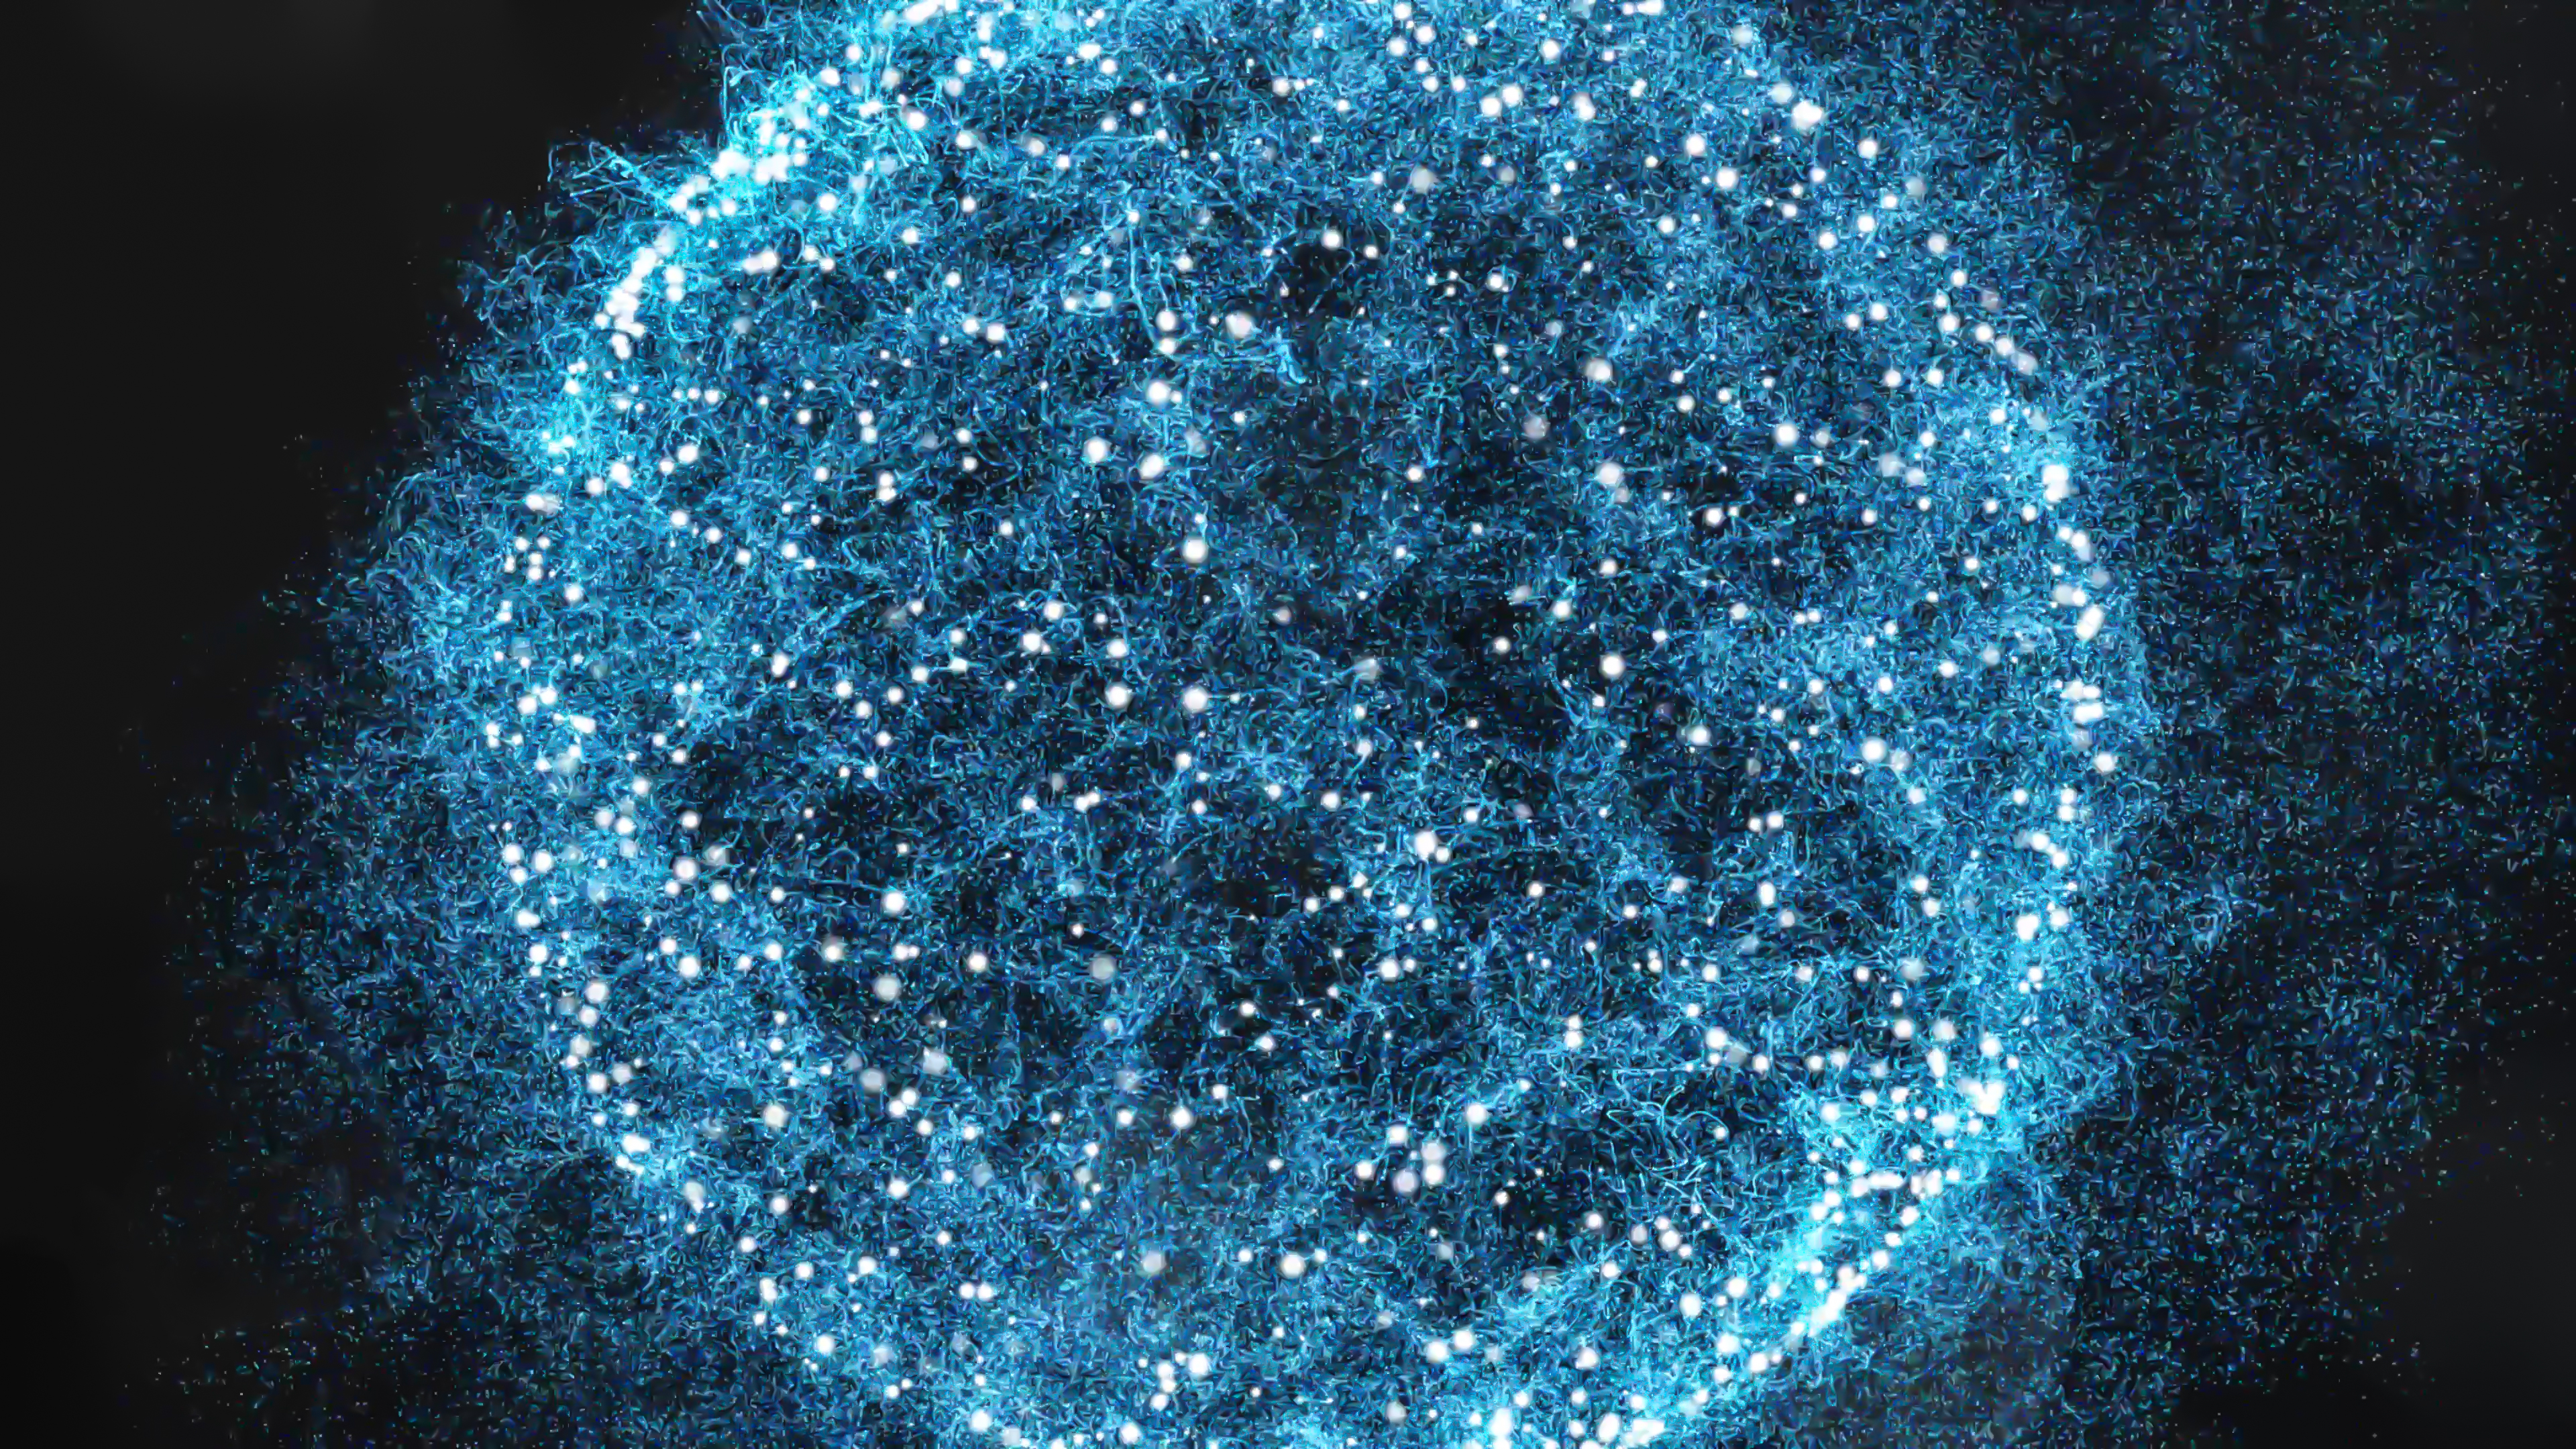
blue, aqua, turquoise, light, glitter, electric blue, water, azure, organism, fashion accessory, circle, space, pattern, sphere, fractal art, art